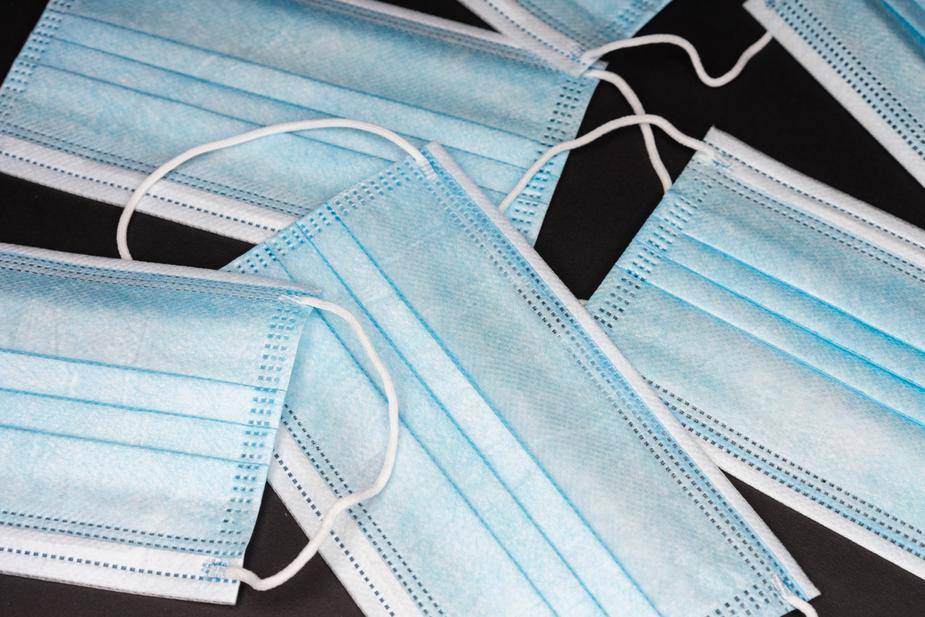
Label: trash